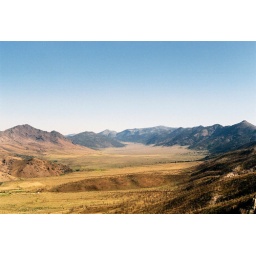
Taken out the window on highway 89 looking south toward mammoth in the eastern sierras.